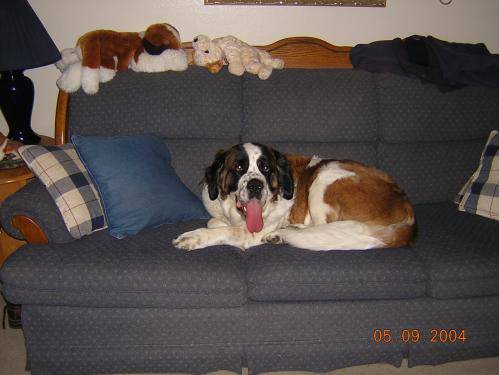
Label: dog